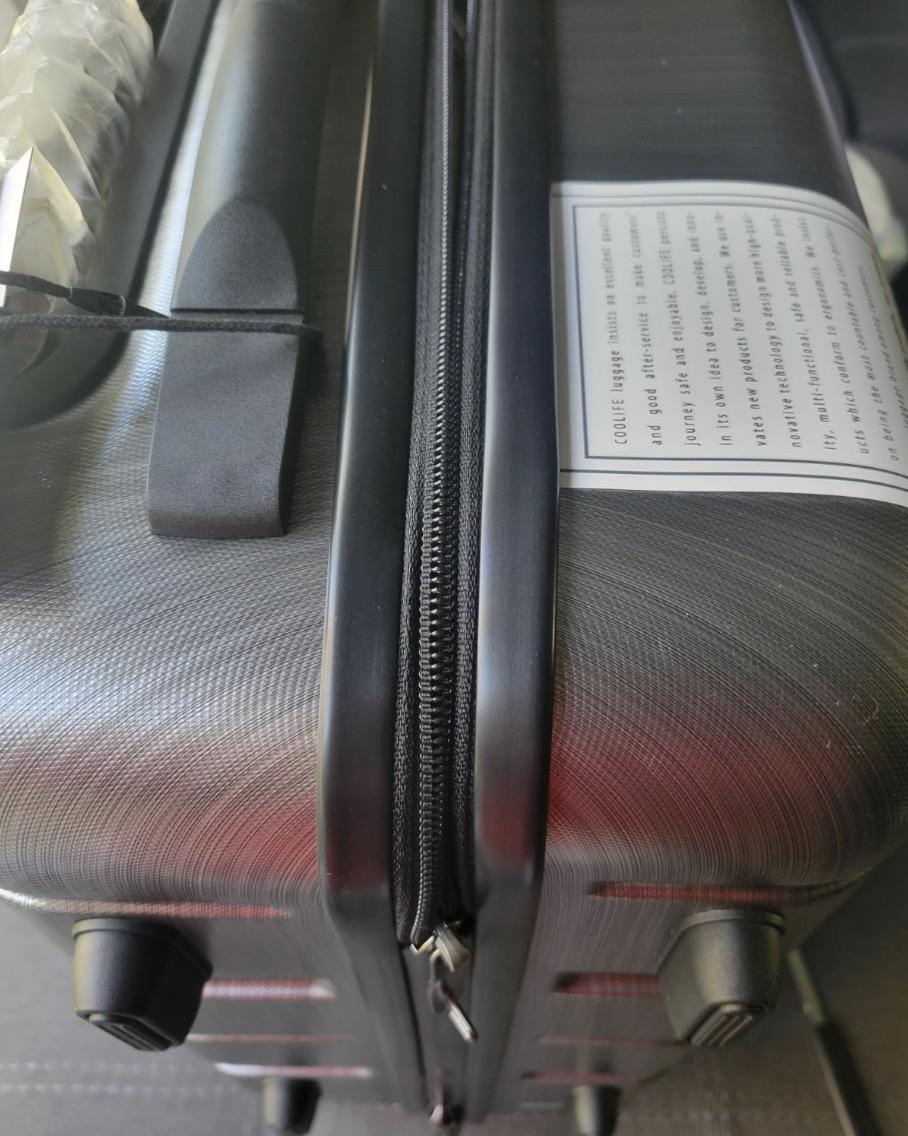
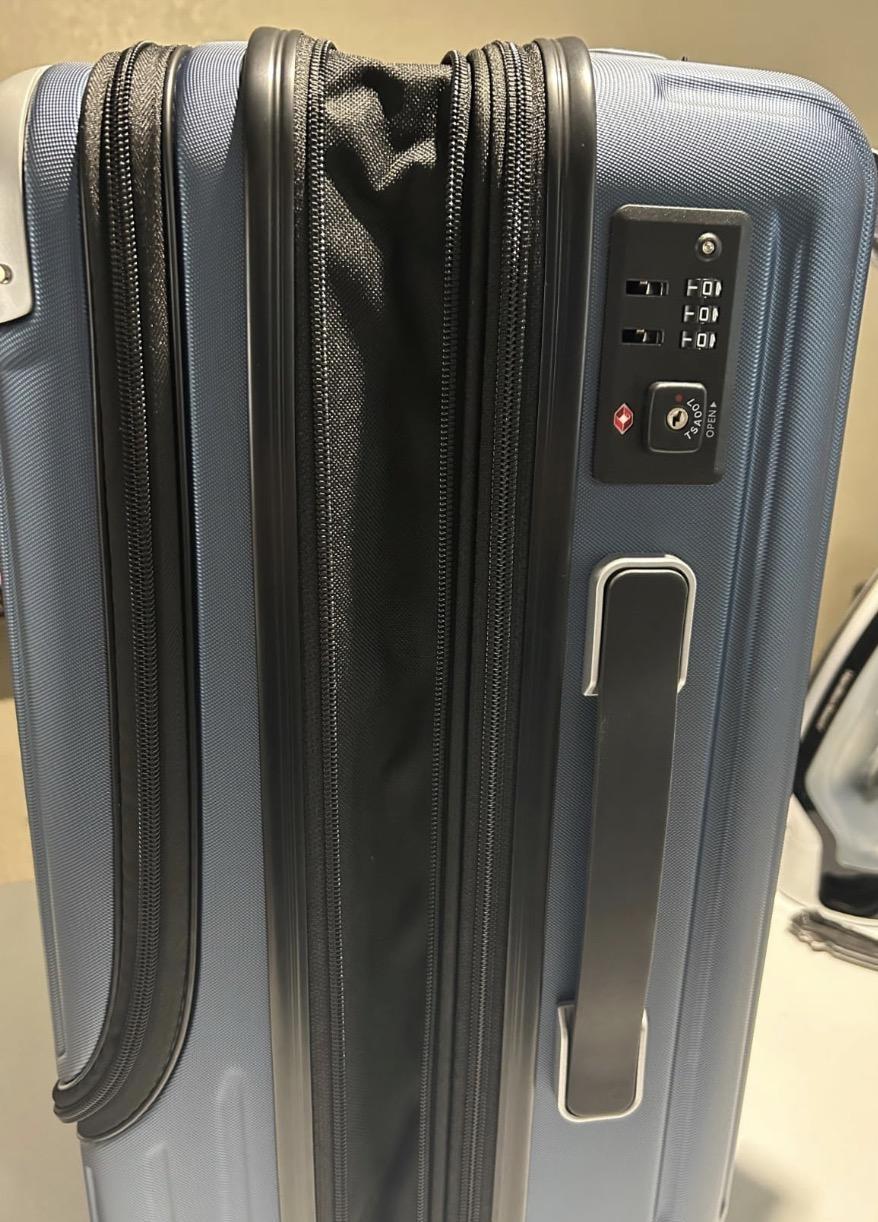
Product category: items_tea
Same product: no